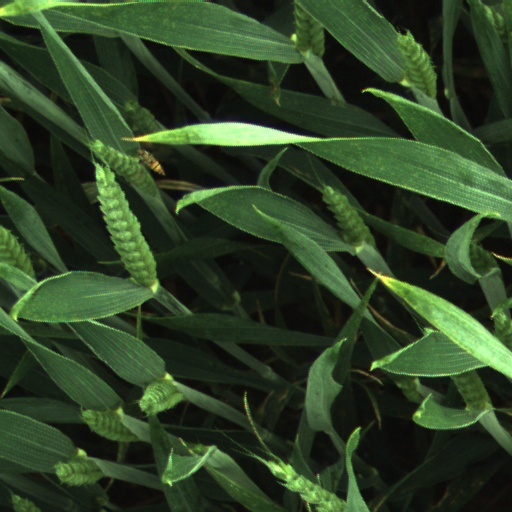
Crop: wheat